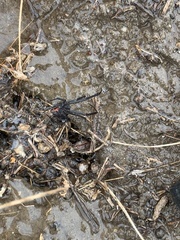
Species: Lactrodectus_hesperus